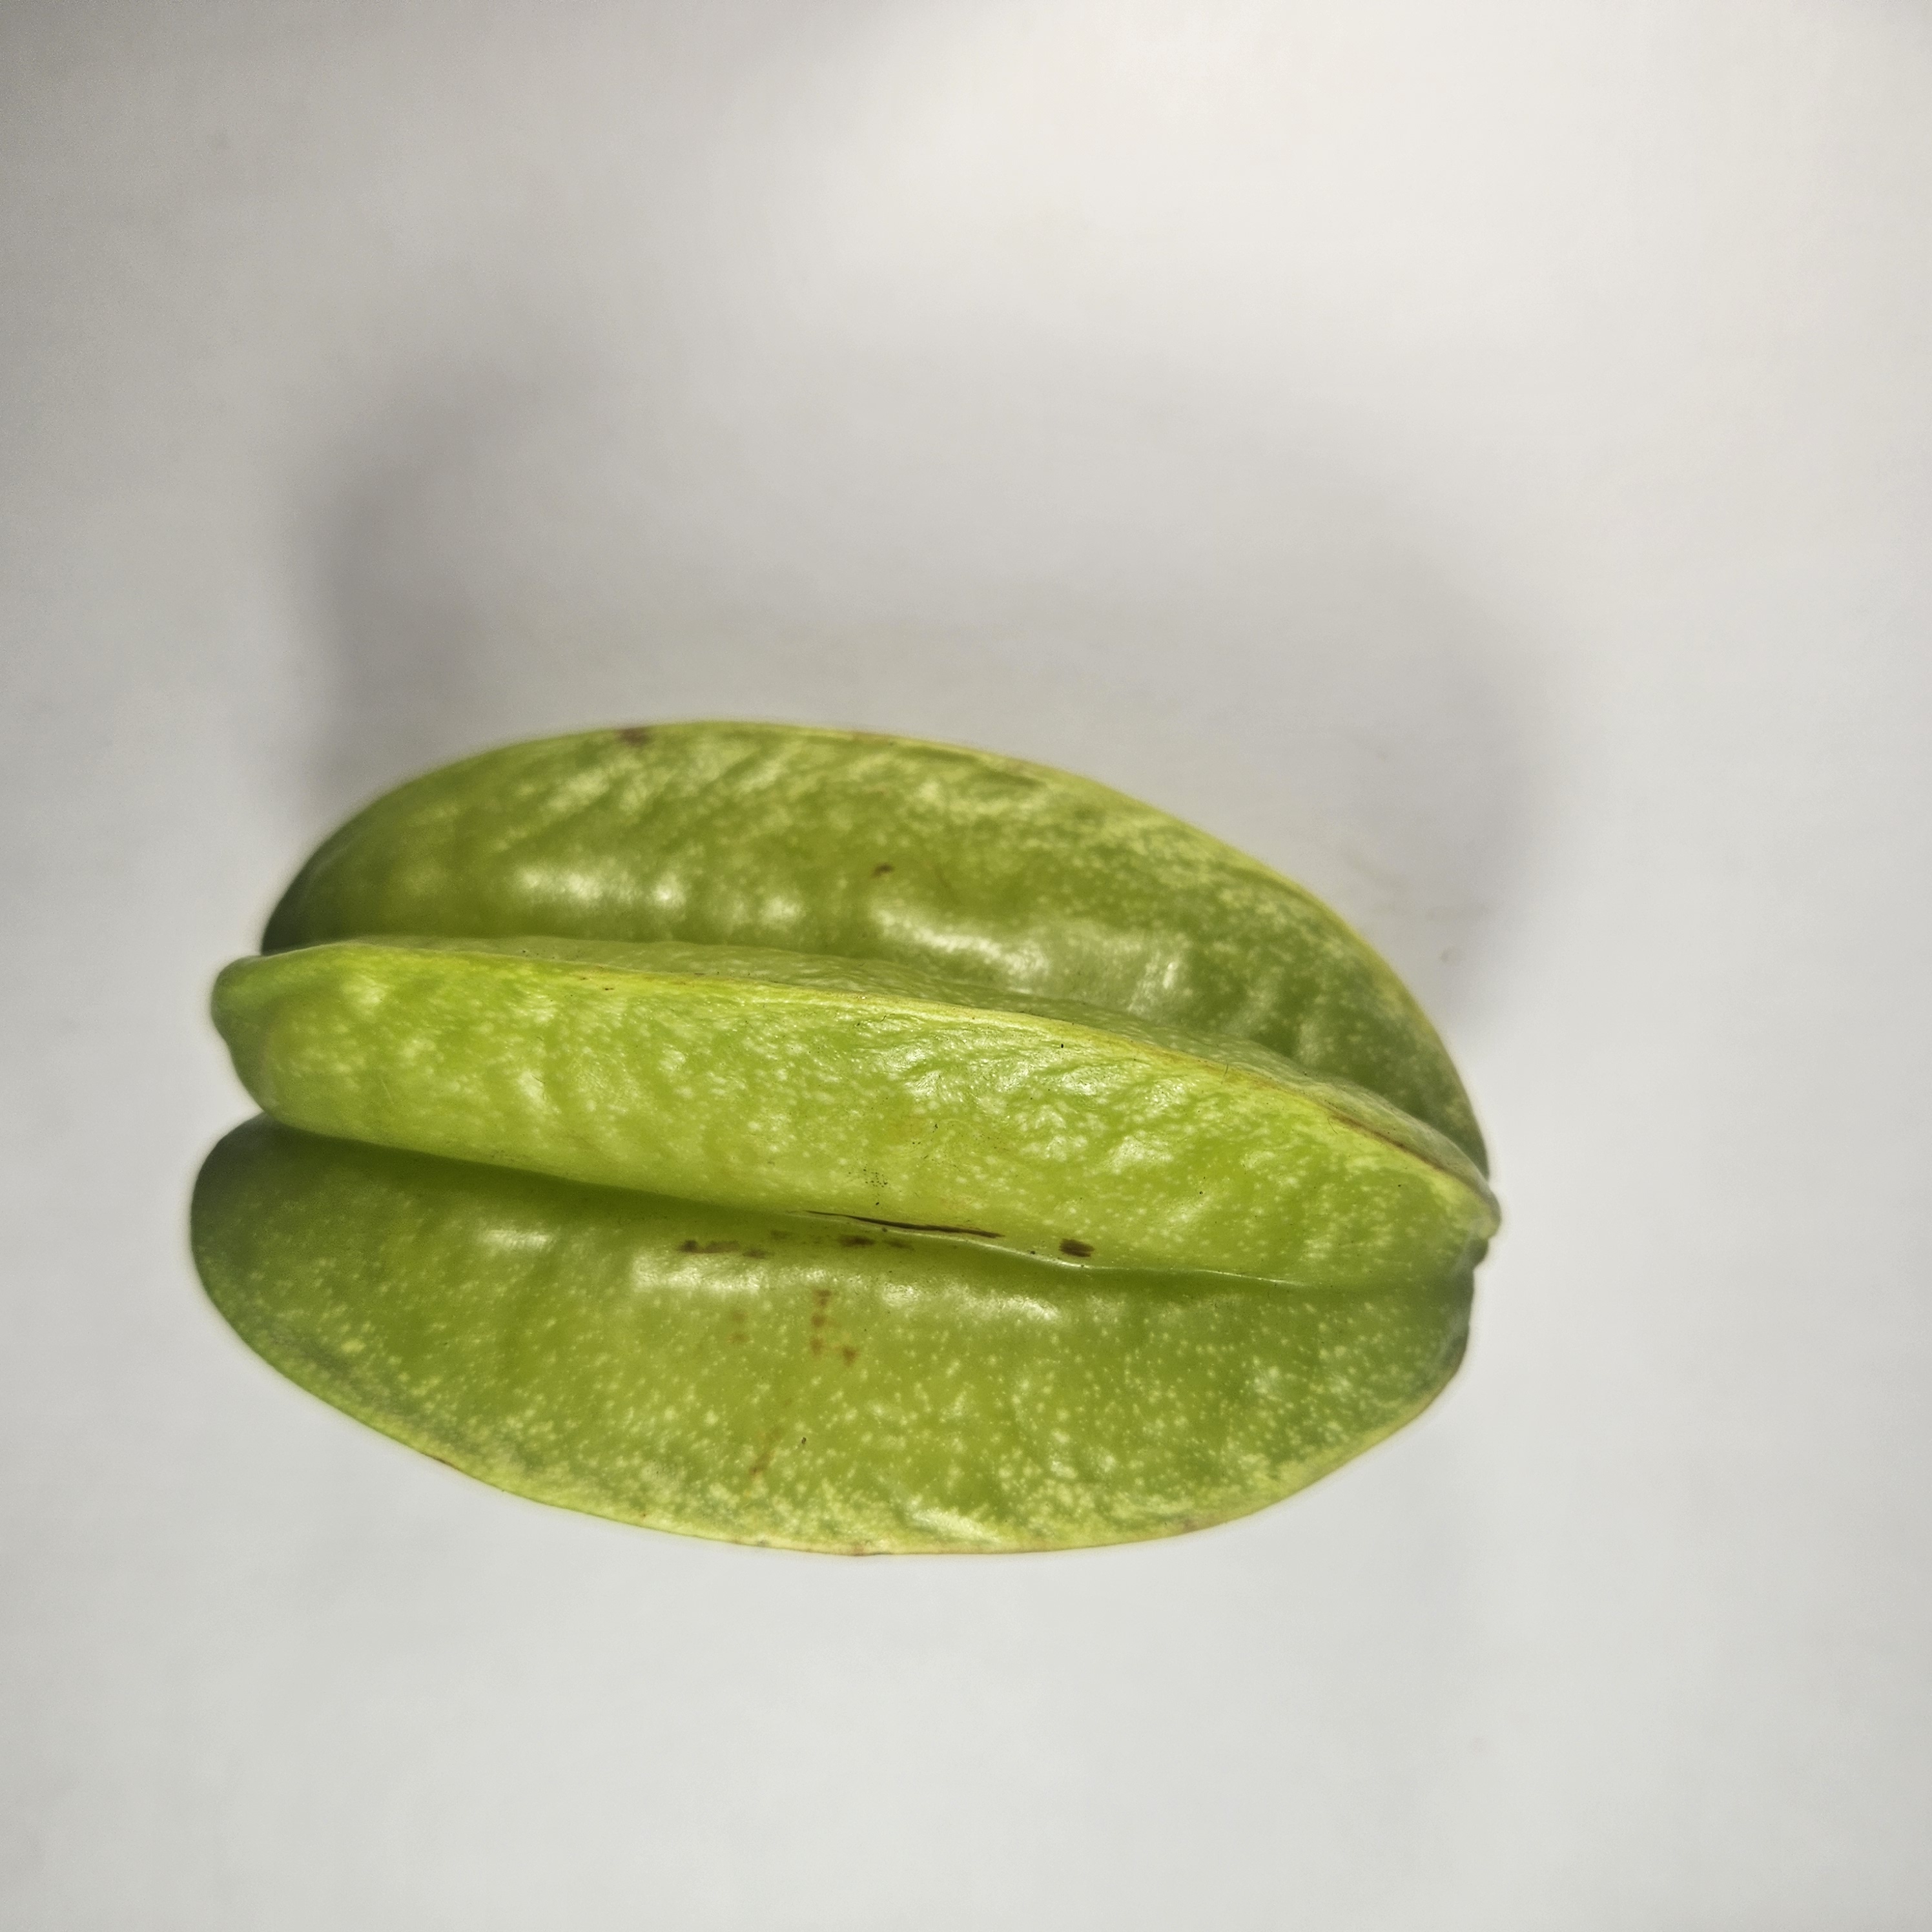
Label: Healthy Fruits